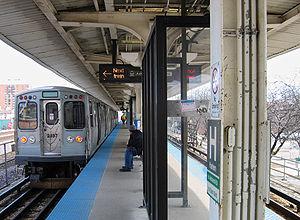
Oak Park est une banlieue à l'ouest de Chicago, dans l'État de l'Illinois. Il s'agit de la 29e municipalité la plus peuplée de l'Illinois selon le recensement de 2010 aux États-Unis. Selon le recensement des États-Unis de 2010, le village comptait 51 878 habitants.
La ligne verte du métro de Chicago utilise les jonctions les plus anciennes du réseau original. Longue de 33,5 km, son tracé est entièrement aérien et elle comporte 30 stations entre Harlem à l'est et Cottage Grove ou Ashland/63 au sud en passant par le Loop aérien. Il s’agit de la seule ligne passant par le Loop aérien mais n’y faisant pas demi-tour.